Burney Relief

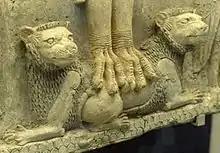
Detail showing lions on bottom of the relief

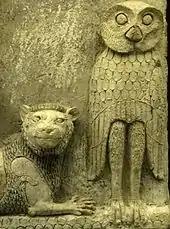
Detail of owl on bottom right of relief

The two lions have a male mane, patterned with dense, short lines; the manes continue beneath the body. Distinctly patterned tufts of hair grow from the lion's ears and on their shoulders, emanating from a central disk-shaped whorl. They lie prone; their heads are sculpted with attention to detail, but with a degree of artistic liberty in their form, e.g., regarding their rounded shapes. Both lions look towards the viewer, and both have their mouths closed.